Gallery (New Orleans)

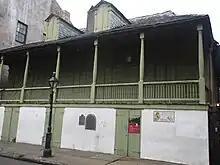
Madame John's Legacy with basement doors boarded up (white)

New Orleans was founded in early 1718 by the French as "La Nouvelle-Orléans" under the direction of Louisiana governor Jean-Baptiste Le Moyne de Bienville. During the early French settlement, houses were constructed in the Creole cottage style – simple, one-story structures with timber board walls. Local builders adapted the architecture to the tropical climate by adding wooden galleries with roof covers. These galleries served a dual purpose: providing protection from the elements and embracing the pleasant, airy designs influenced by the French style in the West Indies. Additionally, they functioned as a transition space between private and public areas.